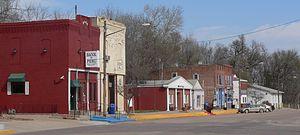
La ville de Peru est située dans le comté de Nemaha, dans l’État de Nebraska, aux États-Unis. Lors du recensement de 2010, sa population s’élevait à 865 habitants.